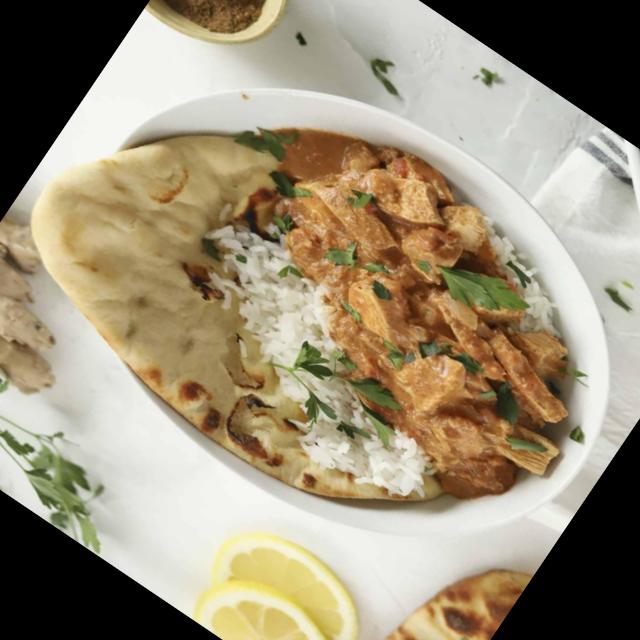
Dish: chapati